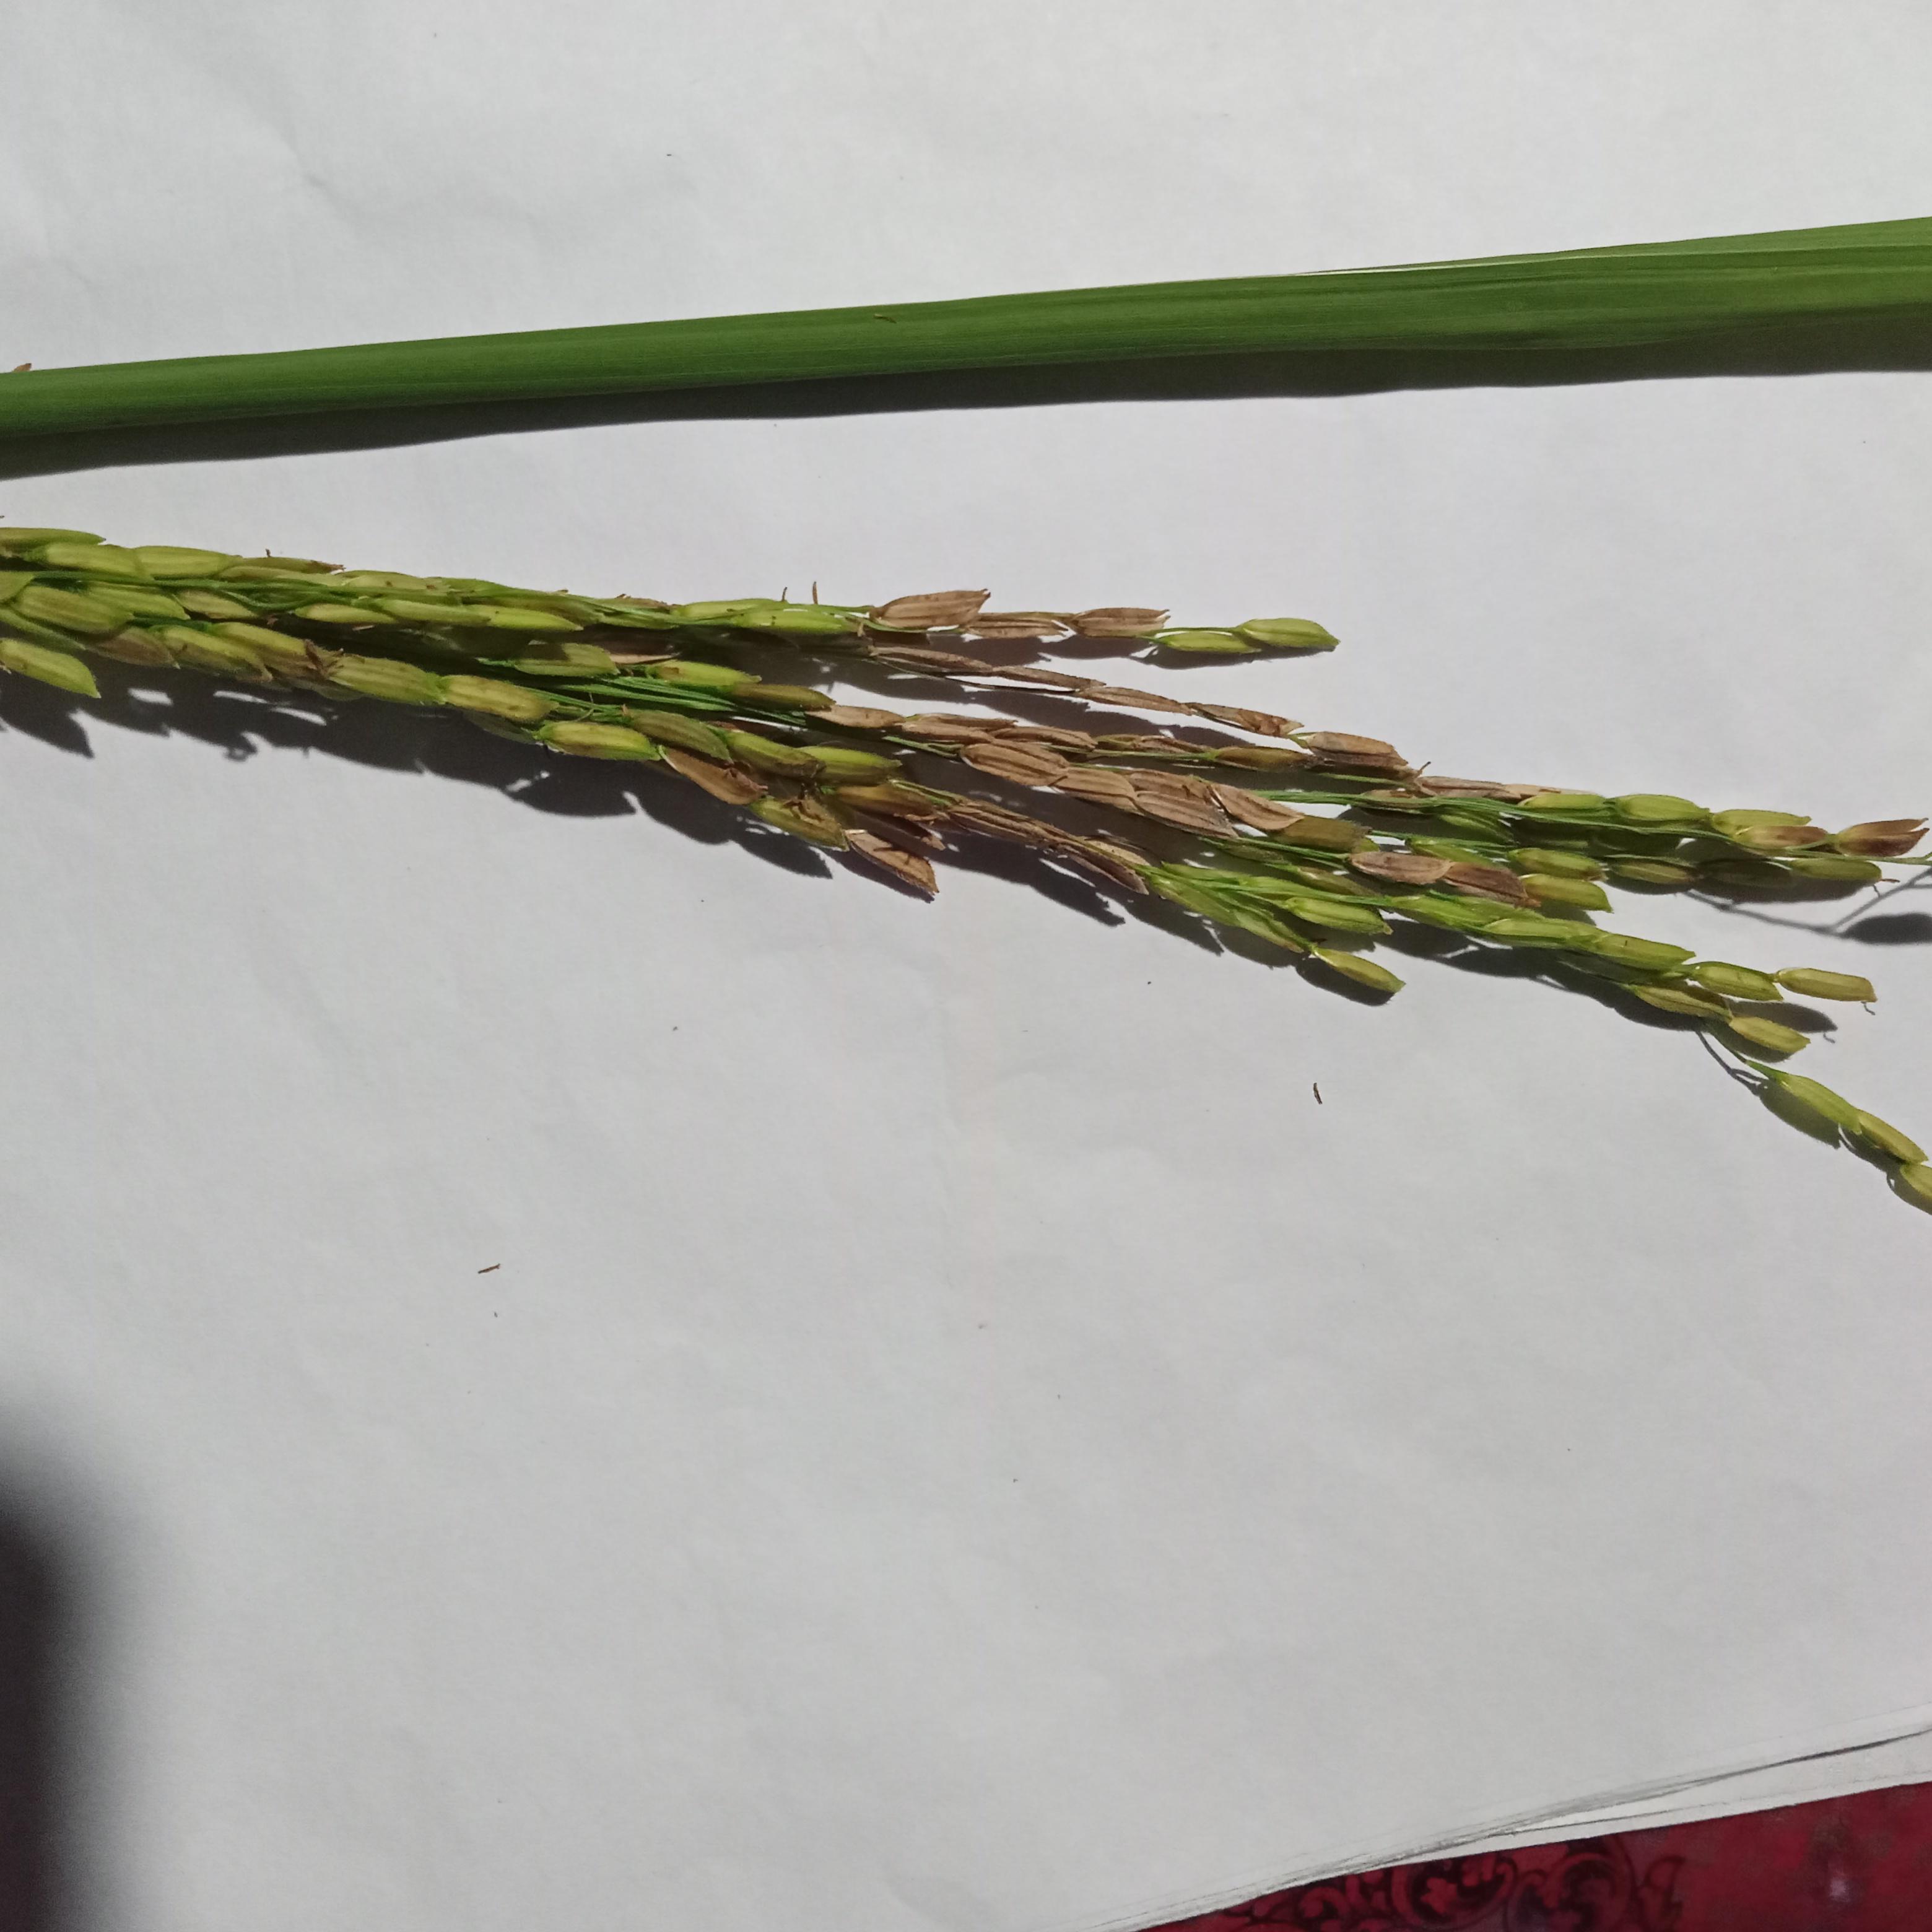
Label: Rice___Neck_Blast